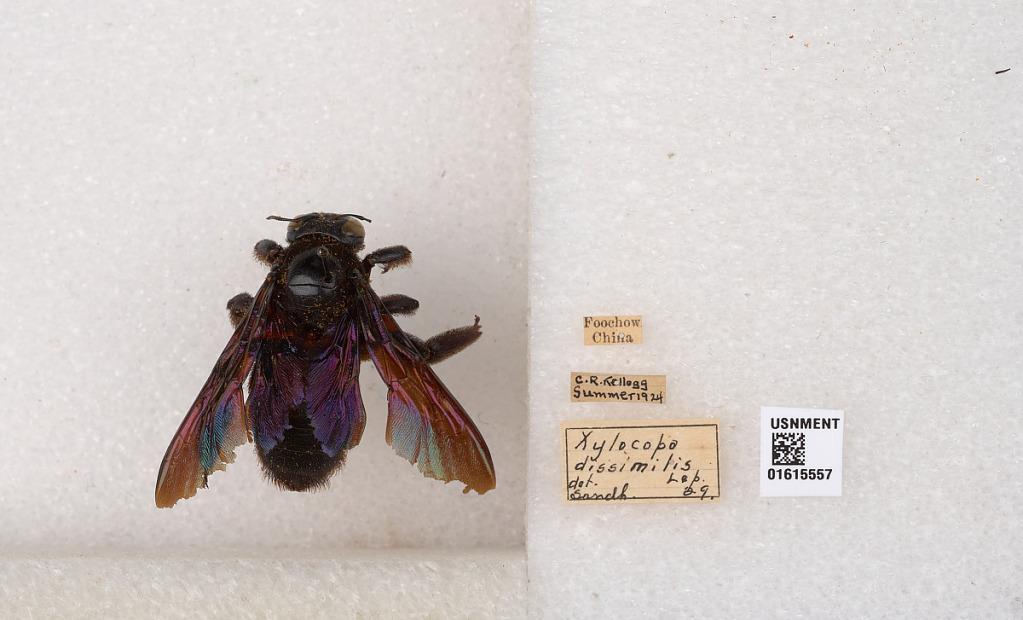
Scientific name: Xylocopa (Biluna) nasalis nasalis Westwood
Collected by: C. Kellogg
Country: China
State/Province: Fujian
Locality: Foochow
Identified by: Sandhouse